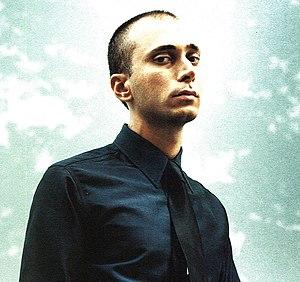
Hedi Slimane